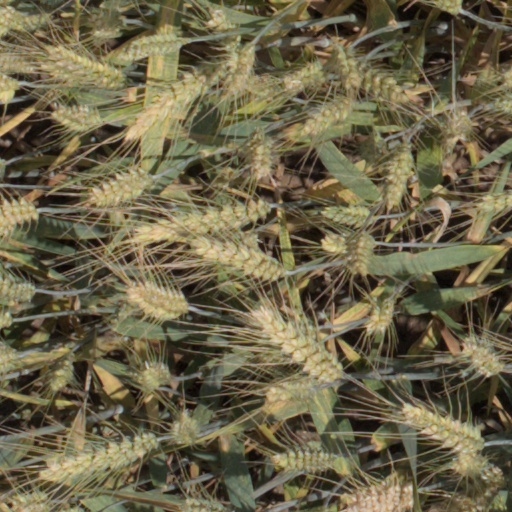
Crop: wheat